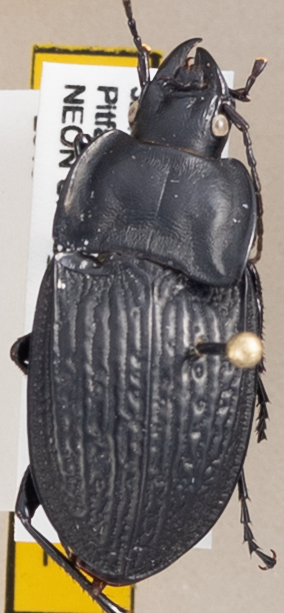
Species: Dicaelus sculptilis sculptilis
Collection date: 2019-08-07
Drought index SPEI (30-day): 0.602
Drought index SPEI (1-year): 1.69
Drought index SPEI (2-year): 0.684